Torre da TV Bandeirantes

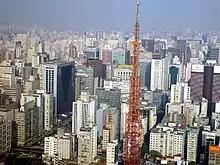

The Maria Helena Mendes de Barros Saad Tower, more commonly known as Torre da TV Bandeirantes, or Torre da Band, is a television and radio lattice tower located in the district of Consolação, near the Avenida Paulista in São Paulo, Brazil. Owned by the Brazilian media company Grupo Bandeirantes de Comunicação, the tower is 212 m (696 ft) high, making it the tallest tower in São Paulo and one of the tallest towers in Latin America. Its name is in honor of the wife of the founder of Rede Bandeirantes, João Saad.